Bertha (tunnel boring machine)

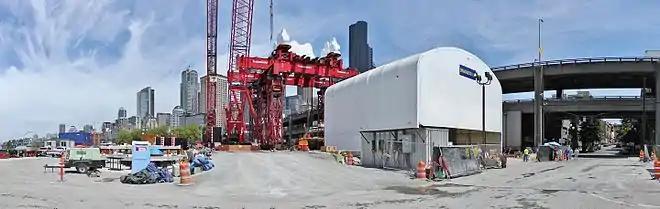
View of retrieval site for repairs of Bertha's cutter head. The red gantry crane, center, was used to lift the cutter head from a shaft dug in front of the stuck boring machine. The white shed, right, was built to house the head during repairs and upgrades, and then the head was lowered back down the shaft and reinstalled.

Bertha was designed and manufactured by Hitachi Zosen Sakai Works of Osaka, Japan, and was the world's largest earth pressure balance tunnel boring machine, at a cutterhead diameter of across. The machine was long and weighed . The machine itself cost $80 million and was owned by Seattle Tunnel Partners (STP), the project contractors. STP is a joint venture of New York-based Dragados USA, a wholly owned